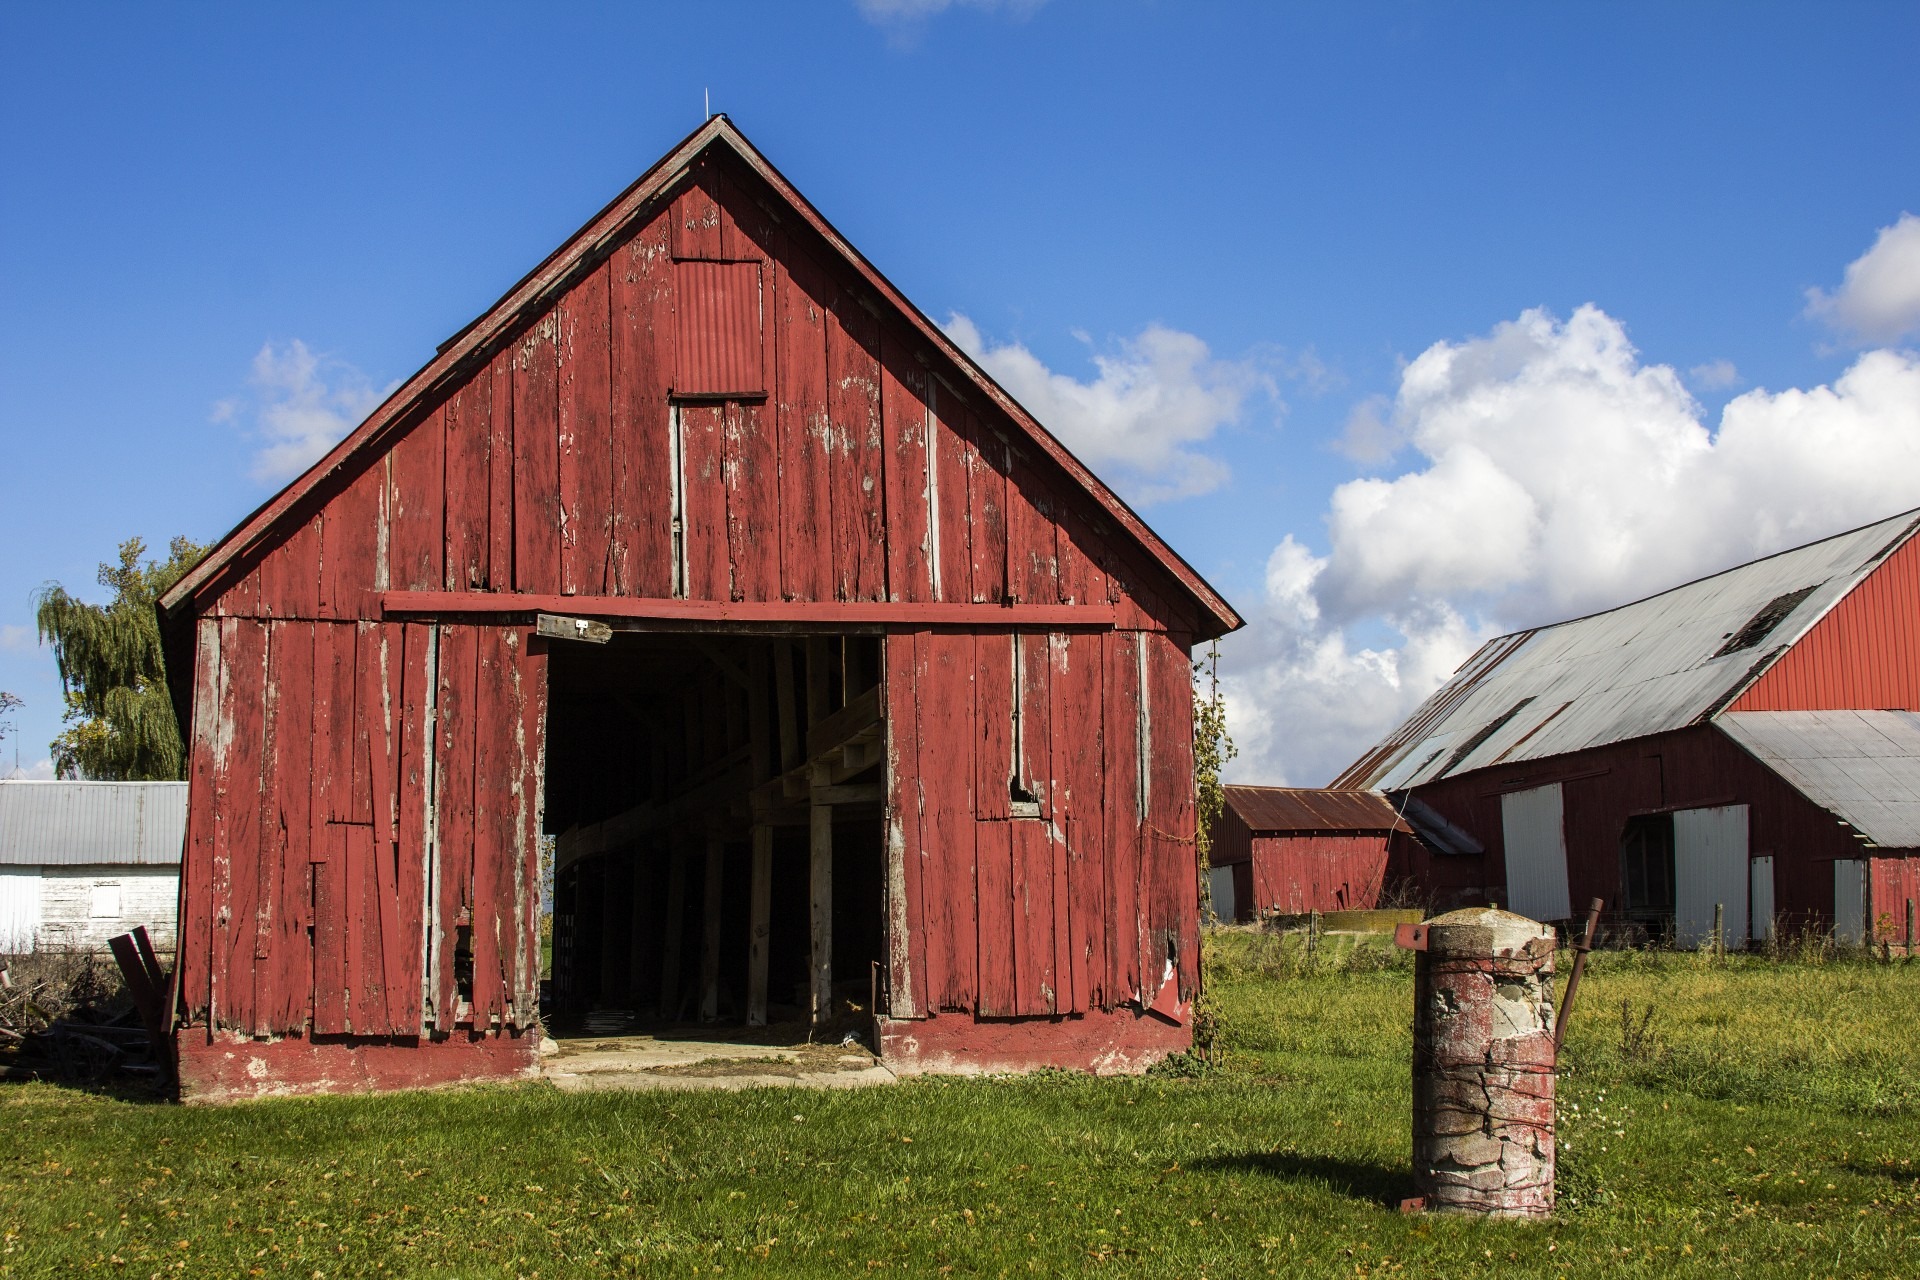
farm, house, building, barn, shed, hut, shack, rural, scenic, cottage, blue sky, scene, log cabin, rural area